Amitraz

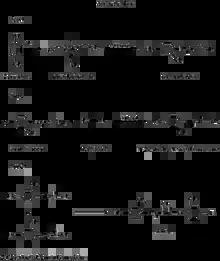
Figure 1; Amitraz Synthesis Route 1

The first step of this route is the reaction of an aniline with triethyl orthoformate. In the named manufacturing plant 2,4-Xylidine has been used as the aniline. The reaction yields an intermediate formimidate ester. In the next step methylamine is added, which combines with the formimidate ester to yield the desired formamidine. As the formamidines forms, ethanol is set free from the chemical reaction and is recycled.